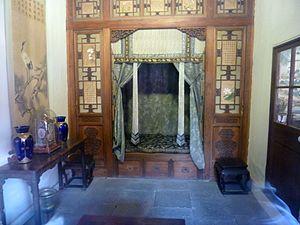
Dans la Cité_interdite, à Pékin .-, Chine